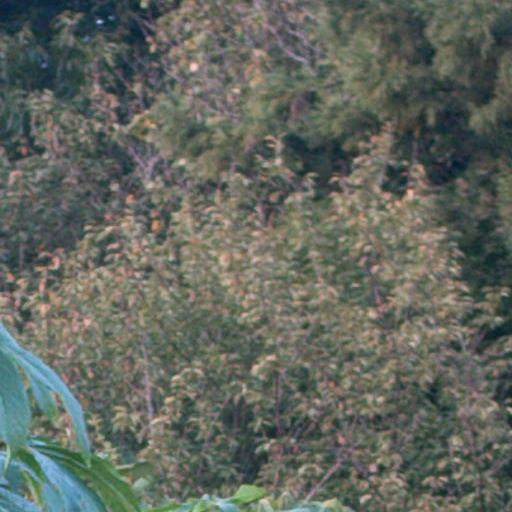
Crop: cassava